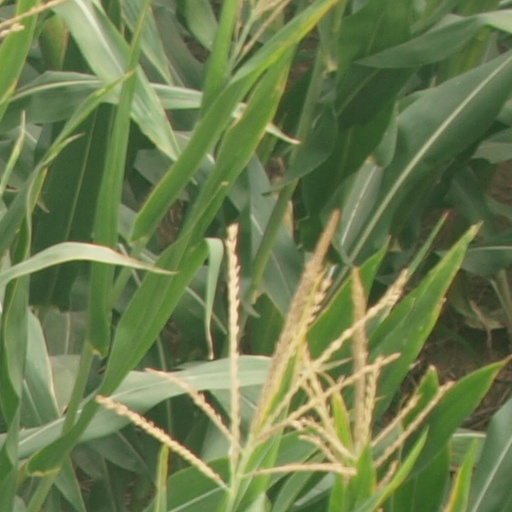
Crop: maize; corn